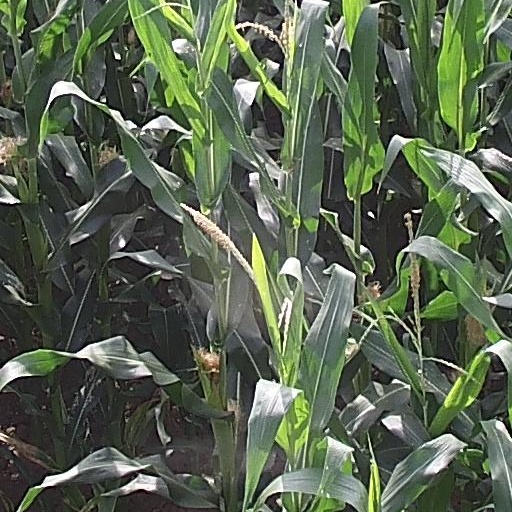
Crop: maize; corn